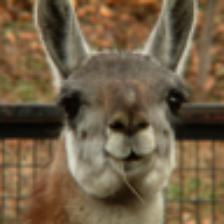
Label: NonHuman